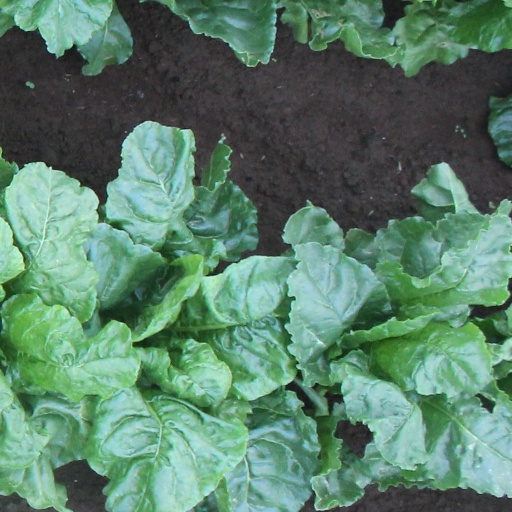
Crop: sugar beet